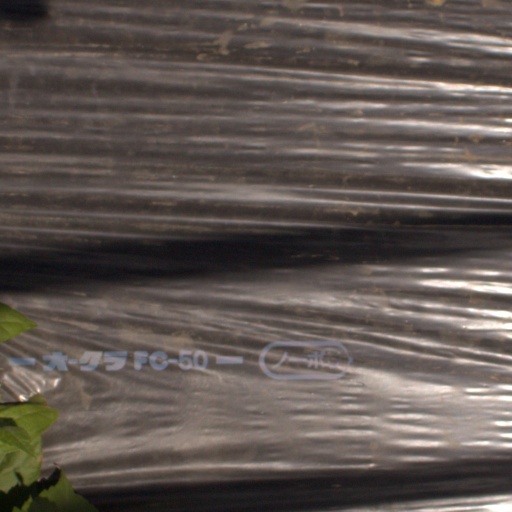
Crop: Jerusalem artichoke